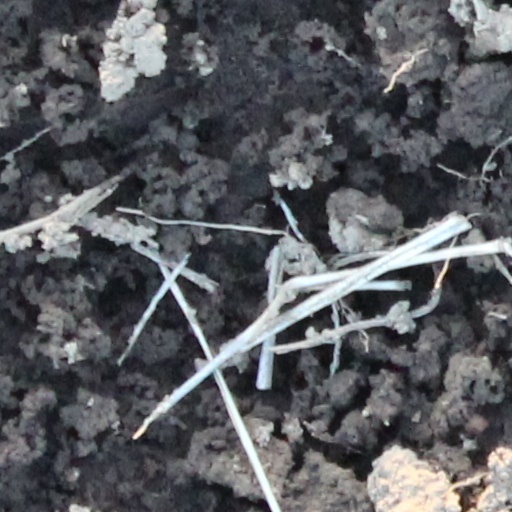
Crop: wheat